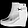
Label: Ankle boot